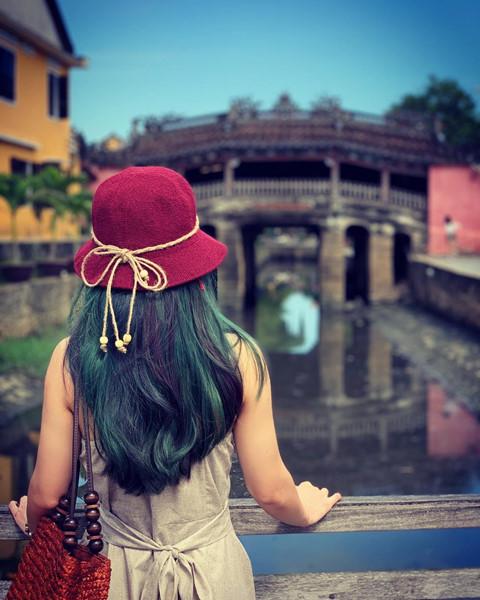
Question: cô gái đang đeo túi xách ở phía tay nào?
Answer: tay trái